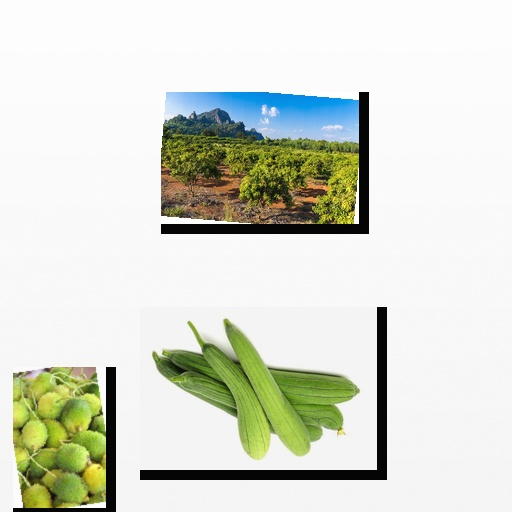
Food items: mango, spiny_gourd, ridge_gourd